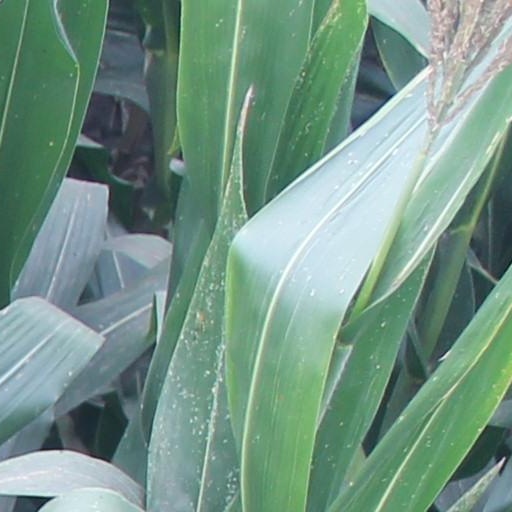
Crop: maize; corn